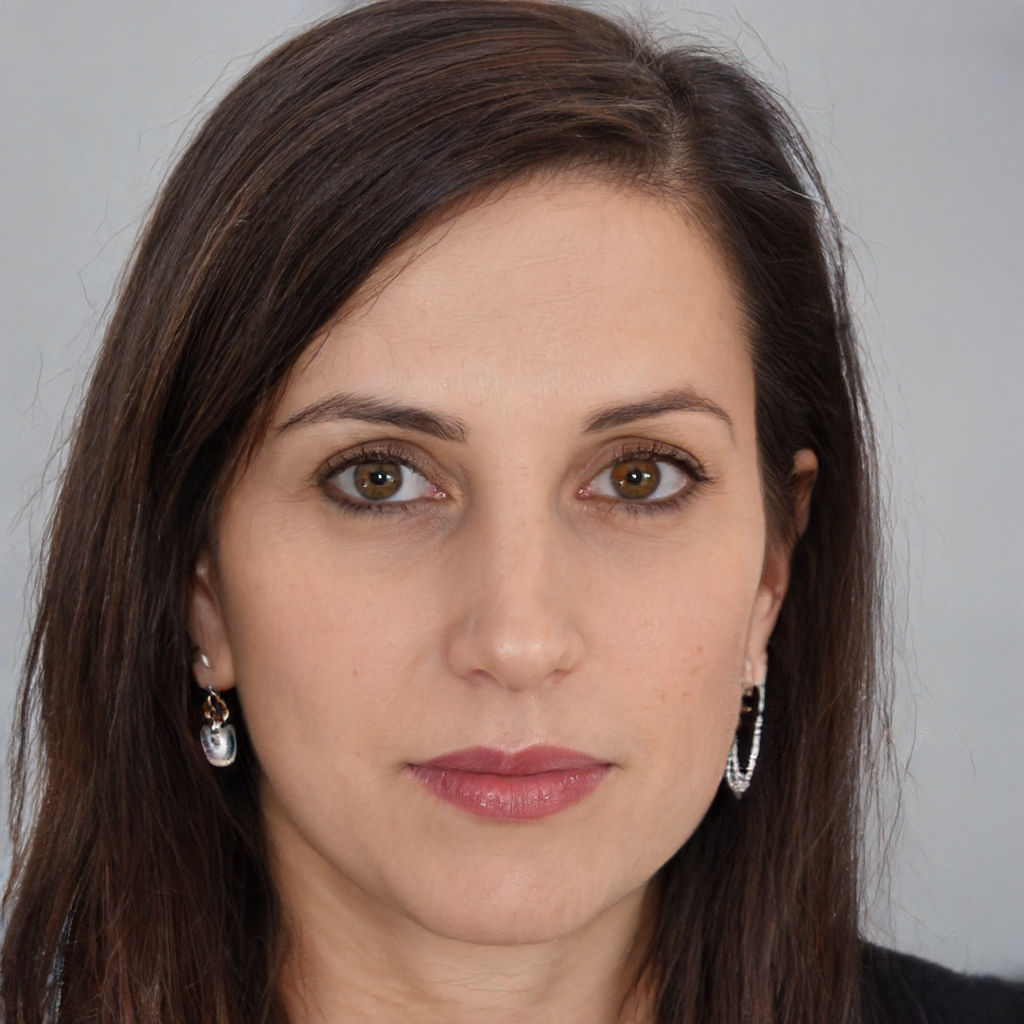
Label: Colored